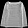
Label: T - shirt / top